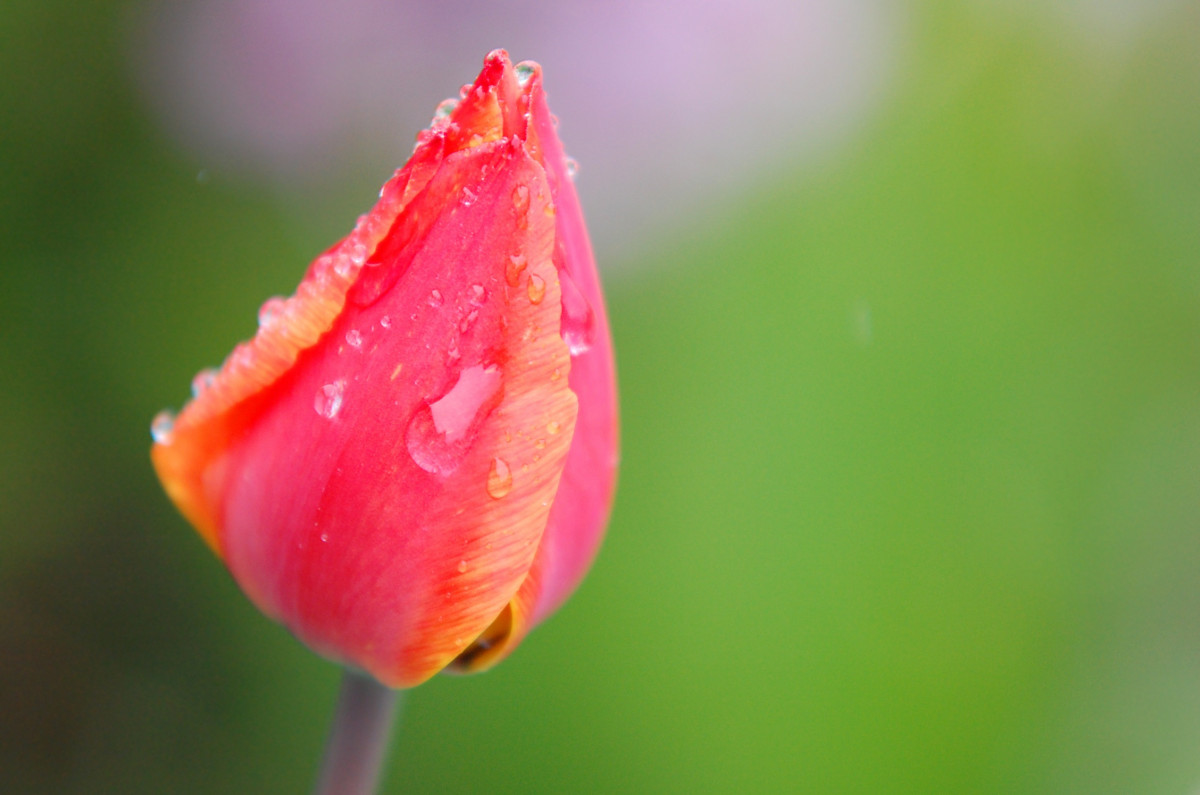
Tags: leaf, flower, petal, tulip, red, pink, flora, close up, bud, macro photography, flowering plant, plant stem